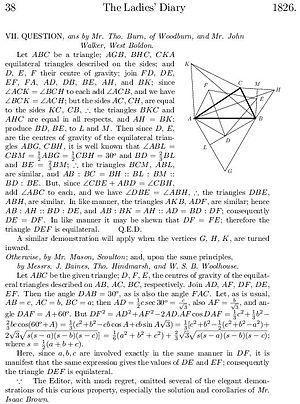
Le théorème de Napoléon est un théorème de géométrie portant sur des triangles équilatéraux construits à partir d'un triangle quelconque.